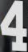
Number: 4